Wisconsin Highway 186

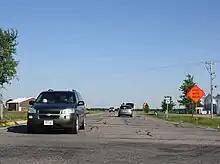
Looking south from northern terminus

WIS 186 begins south of Vesper at a four-way intersection with WIS 73. South of the intersection, the road continues as County Trunk Highway D (CTH-D). WIS 186 heads north toward Vesper and enters the village from the south as Wisconsin Street. It turns northwest in the middle of the village and leaves it as Cameron Avenue. Outside of Vesper, WIS 186 turns north again before curving west towards Arpin. The highway continues west until it is south of Arpin, at which point it turns north and passes through the village. It continues north until it terminates at an intersection with US 10 and WIS 13 just before Auburndale.